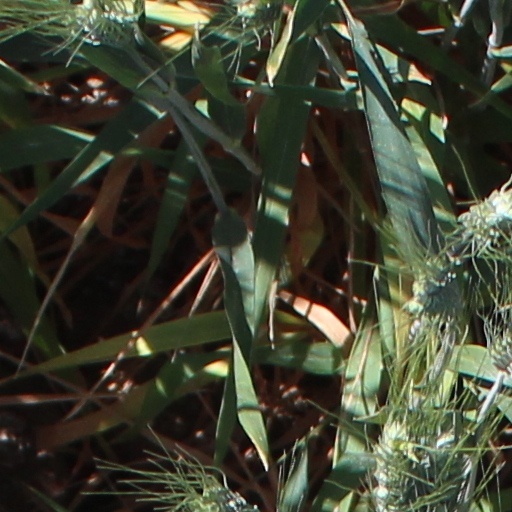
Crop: wheat